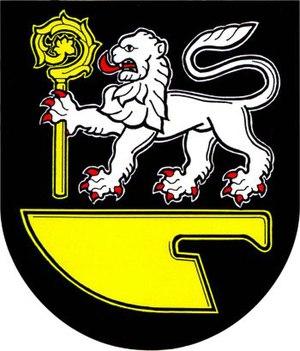
Budišovice est une commune du district d'Opava, dans la région de Moravie-Silésie, en République tchèque. Sa population s'élevait à 721 habitants en 2017.